Question: Where is the boat going?
Tambaya: Ina kwale-kwalen yake ta?
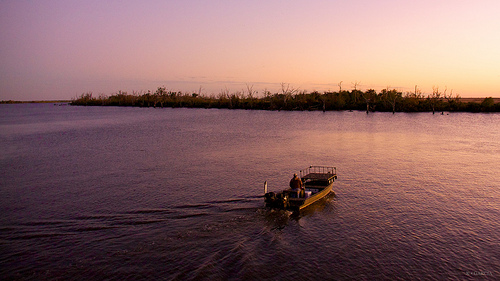
Answer: To the island.
Amsa: Zuwa tsuburin.